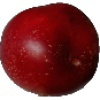
Label: nectarine